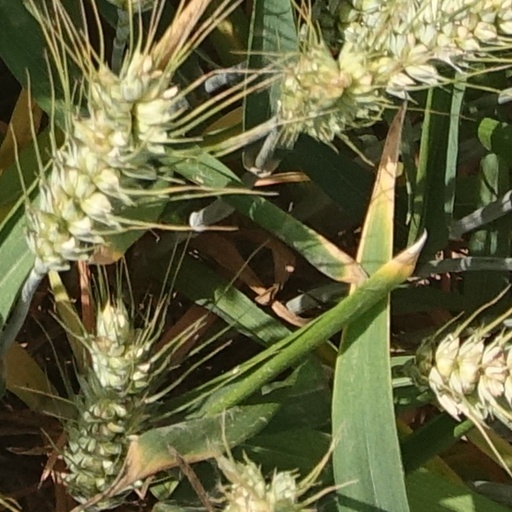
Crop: wheat